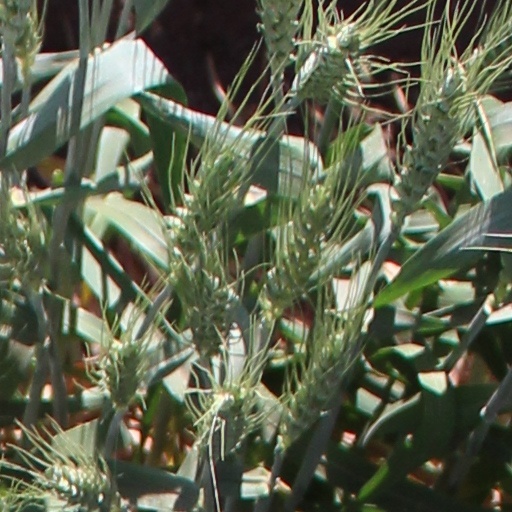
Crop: wheat